St Chad's College, Durham

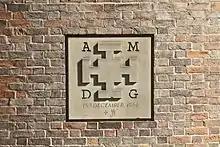
Foundation stone of the 1961 dining hall

In the 1960s, the college took steps to consolidate its site on North Bailey, with the houses at the junction of Bow Lane and North Bailey being demolished in 1961 to enable the construction of a new dining hall and quadrangle, designed by neo-classical architect Francis Johnson. These new buildings were joined to existing 18th century houses at 16–18 North Bailey to form the present Main College.